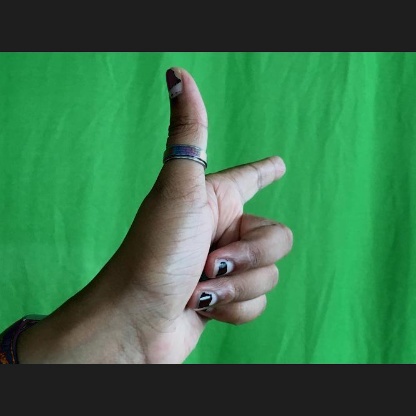
Mudra: Chandrakala